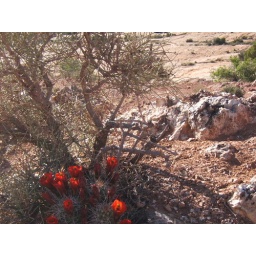
DSCF4528 claret cup cactus in flower